Genetically modified food

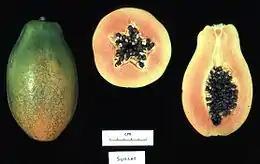
Three views of a papaya, cultivar "Sunset", which was genetically modified to create the cultivar 'SunUp', which is resistant to Papaya ringspot virus

Papaya was genetically modified to resist the ringspot virus (PSRV). "SunUp" is a transgenic red-fleshed Sunset papaya cultivar that is homozygous for the coat protein gene PRSV; "Rainbow" is a yellow-fleshed F1 hybrid developed by crossing 'SunUp' and nontransgenic yellow-fleshed "Kapoho". The GM cultivar was approved in 1998 and by 2010 80% of Hawaiian papaya was genetically engineered. "The New York Times" stated, "without it, the state's papaya industry would have collapsed". In China, a transgenic PRSV-resistant papaya was developed by South China Agricultural University and was first approved for commercial planting in 2006; as of 2012 95% of the papaya grown in Guangdong province and 40% of the papaya grown in Hainan province was genetically modified. In Hong Kong, where there is an exemption on growing and releasing any varieties of GM papaya, more than 80% of grown and imported papayas were transgenic.